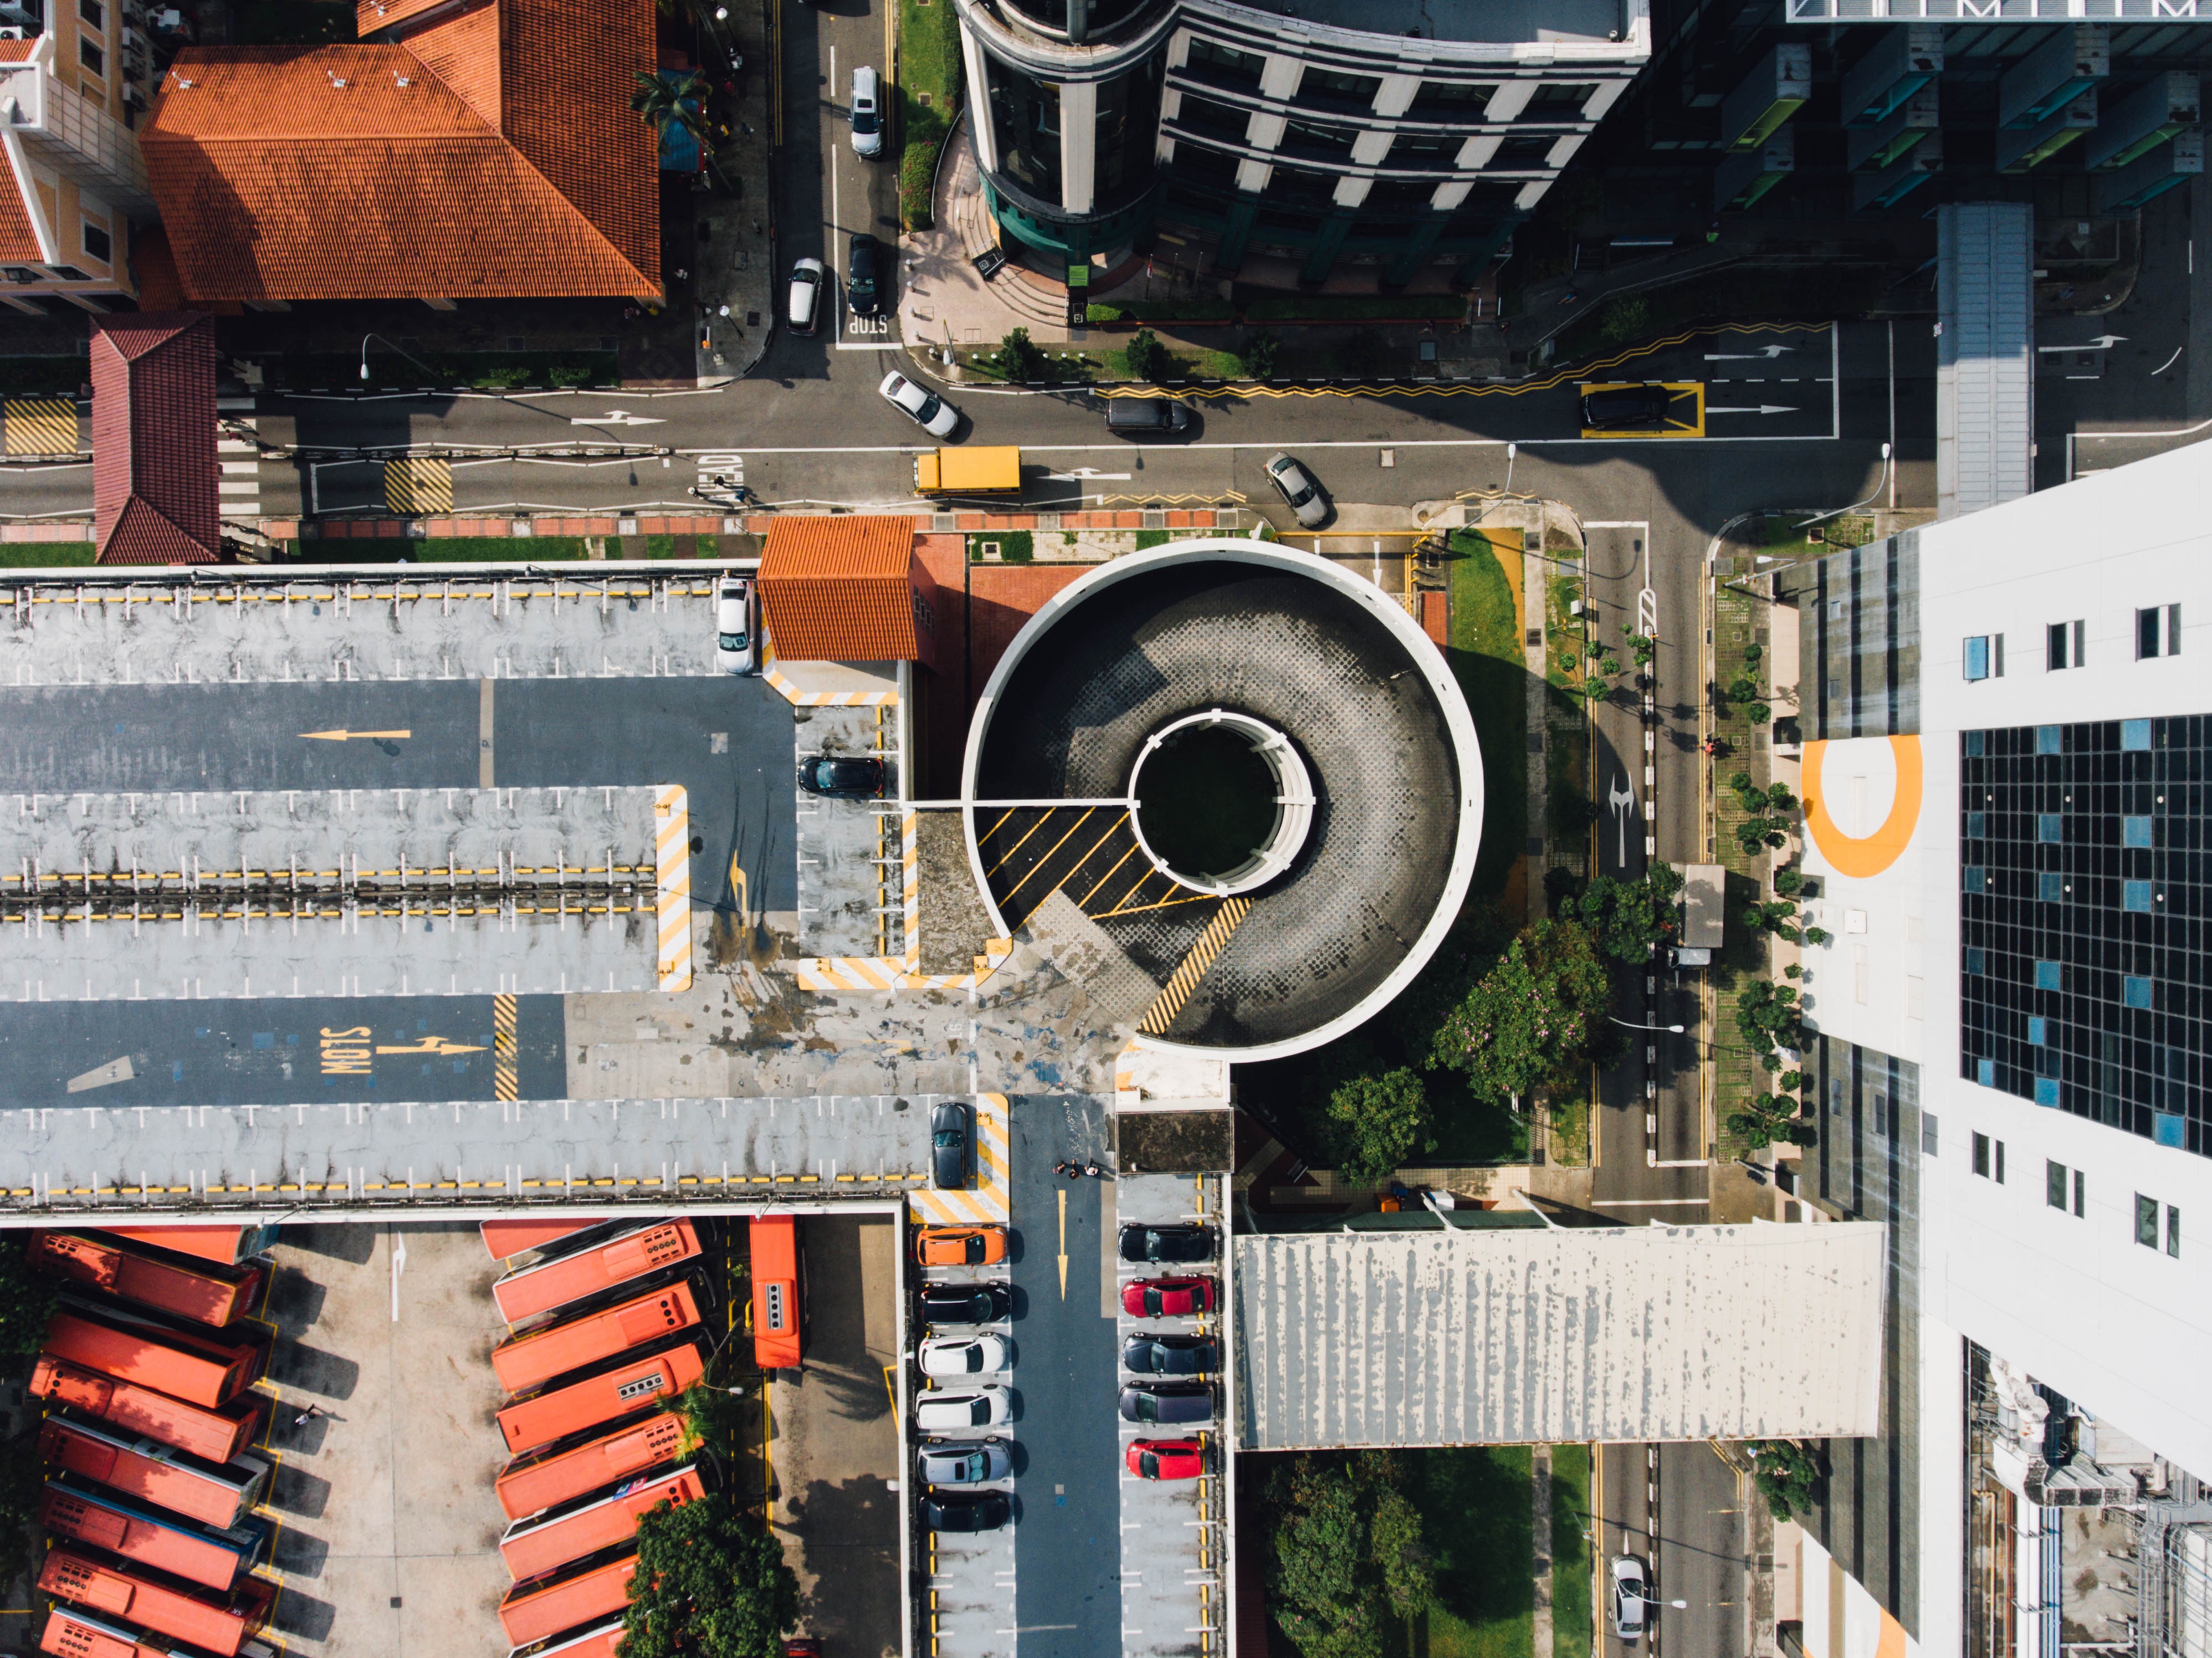
building, transport, vehicle, industry, aerial view, public transport, drone view, parked cars, infrastructure